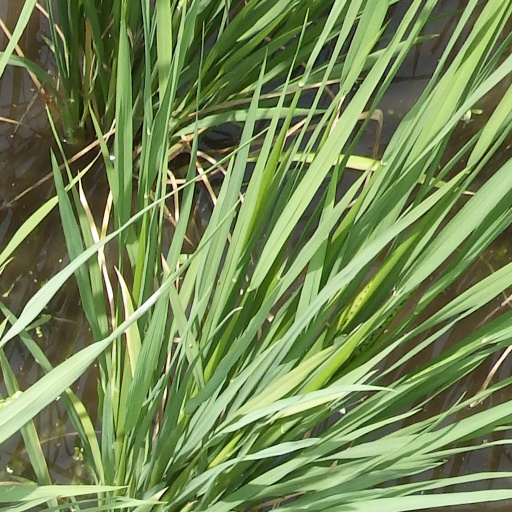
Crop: rice